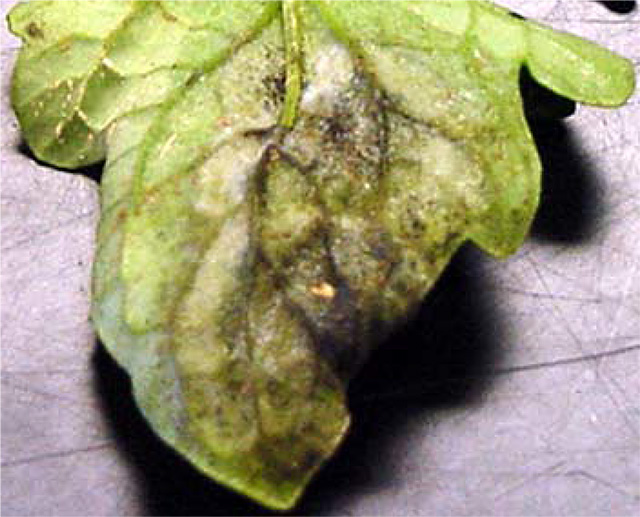
Labels: Tomato leaf late blight